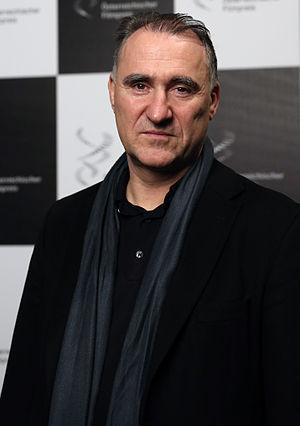
Kurt Stocker est un producteur de cinéma autrichien.